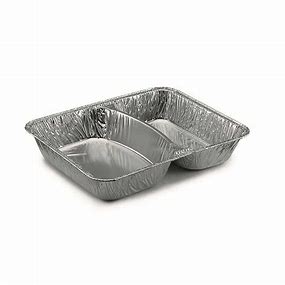
Waste category: metal